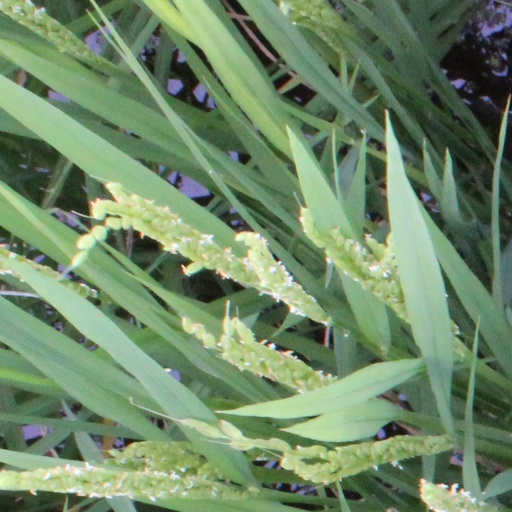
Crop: rice